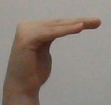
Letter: haa